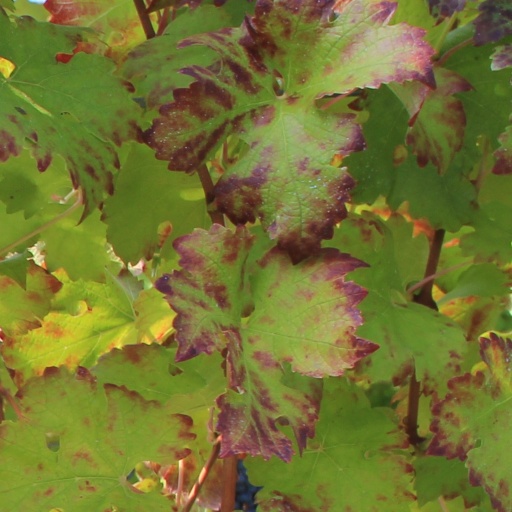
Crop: grape